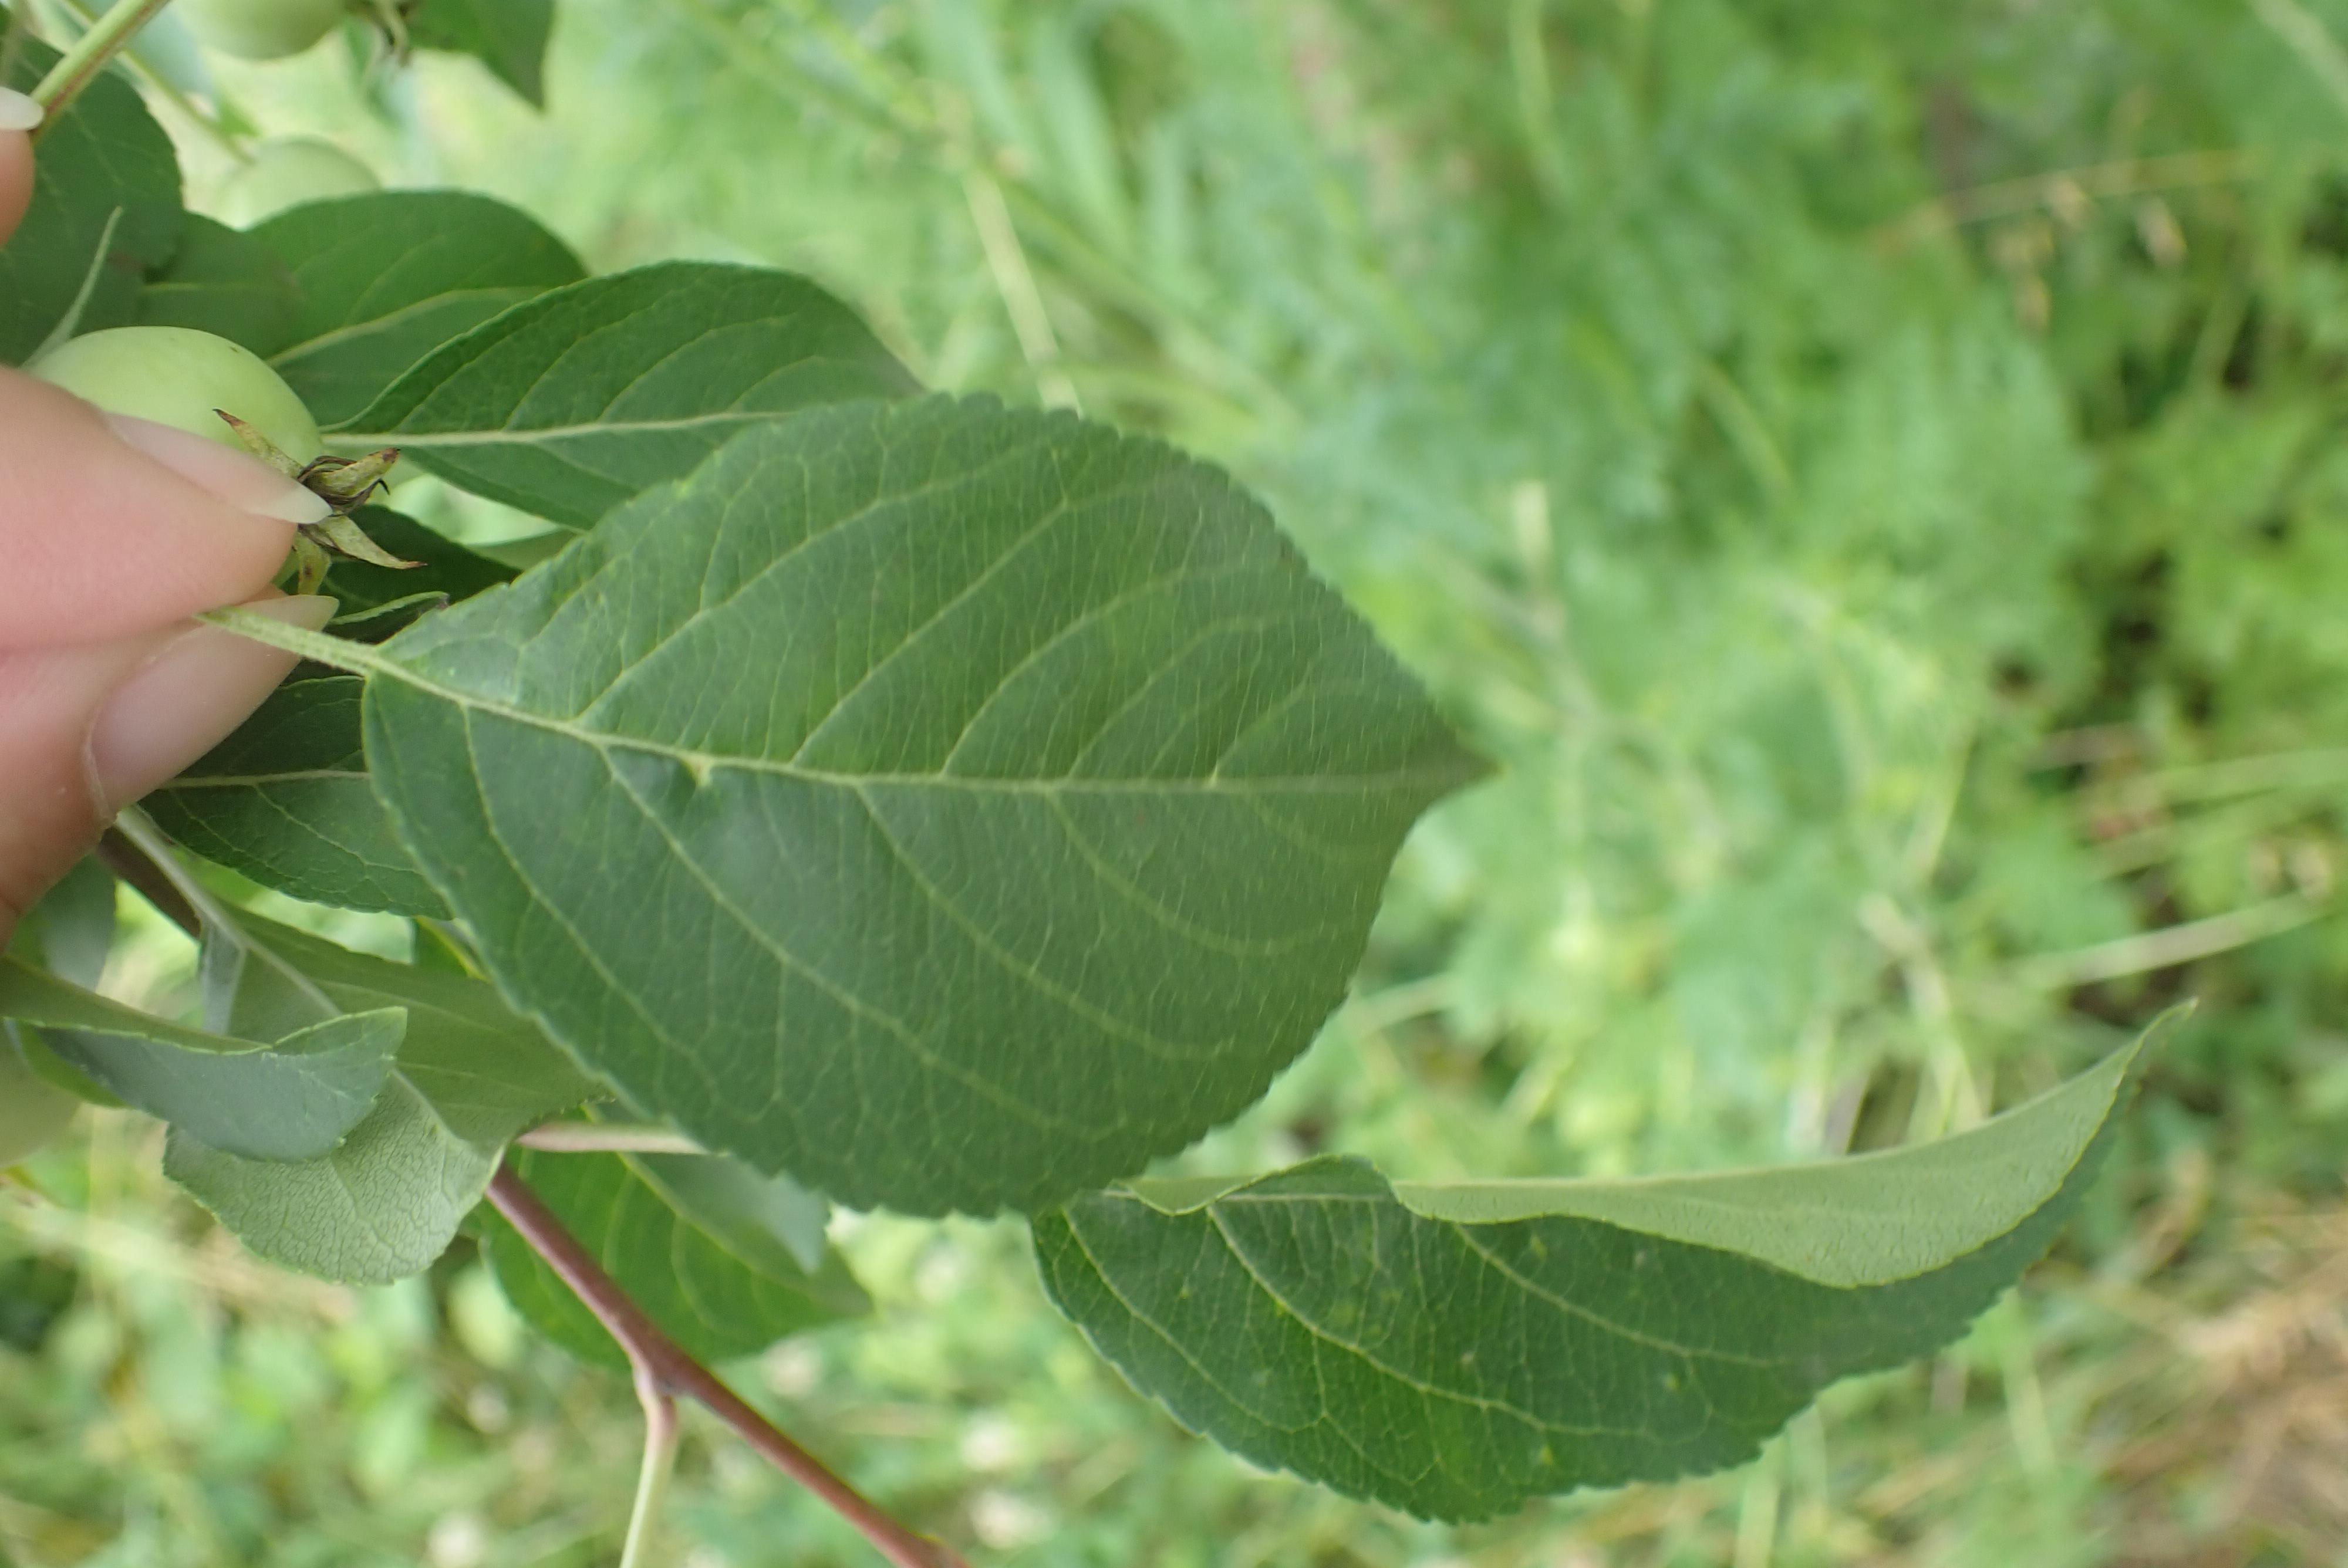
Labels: healthy